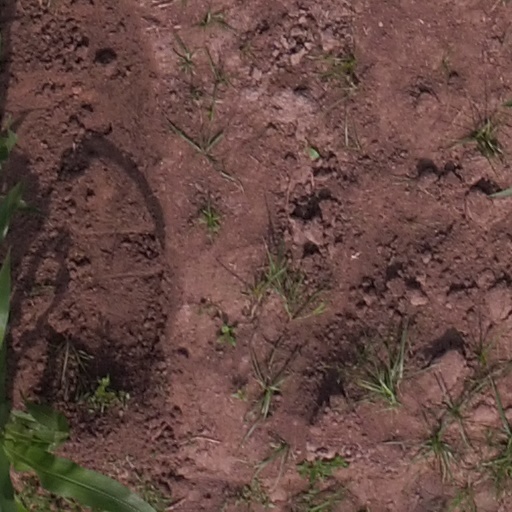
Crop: maize; corn